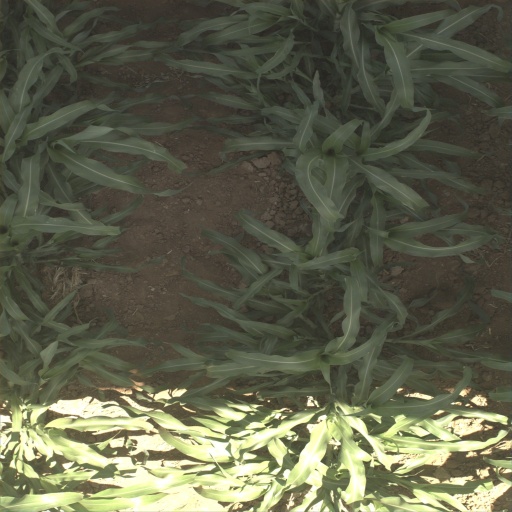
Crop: sorghum